List of paracetamol brand names

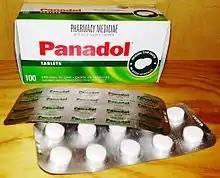
Panadol 500 mg tablets

Panadol is one of Haleon's trade names for paracetamol or acetaminophen. According to Haleon, Panadol is marketed in 85 countries, including Australia, Bahrain, Barbados, Belgium, Brazil, Bulgaria, Chile, Egypt, Finland, France, Greece, Honduras, Hong Kong, Indonesia, Ireland, Italy, Kenya, Korea, Lebanon, Macao, Malaysia, Netherlands, New Zealand, Nigeria, the Philippines, Peru, Puerto Rico, Pakistan, Qatar, Romania, Saudi Arabia, Singapore, South Africa, Sri Lanka, Switzerland, Taiwan, Thailand, Trinidad and Tobago, Turkey, the United Arab Emirates, the United Kingdom, Vietnam, Malta, Uruguay, North Korea and Oman.